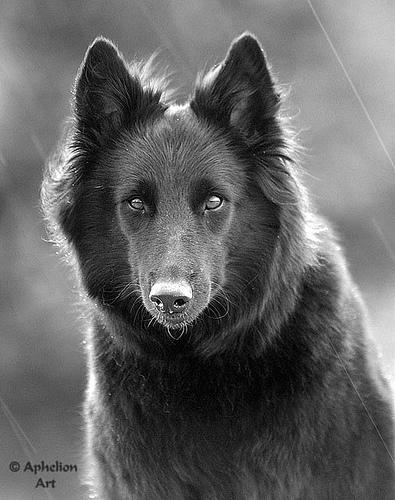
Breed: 227-n000070-groenendael